Anti-Masonry

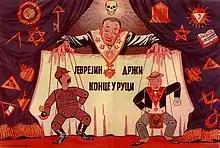
Propaganda poster of the Grand Anti-Masonic Exhibition in Belgrade during the Nazi German occupation of Serbia

Freemasons were consistently considered an ideological foe of Nazism in their world perception ("Weltauffassung"). The Nazis claimed that high-degree Masons were willing members of the Jewish conspiracy and that Freemasonry was one of the causes of Germany's defeat in World War I. In "Mein Kampf", Adolf Hitler wrote that "Freemasonry has succumbed to the Jews and has become an excellent instrument to fight for their aims and to use their strings to pull the upper strata of society into their designs". He continued, "The general pacifistic paralysis of the national instinct of self-preservation begun by Freemasonry" is then transmitted to the masses of society by the press. In 1933 Hermann Göring, the Reichstag President and one of the key figures in the process of "Gleichschaltung" ("synchronization"), stated "in National Socialist Germany, there is no place for Freemasonry".